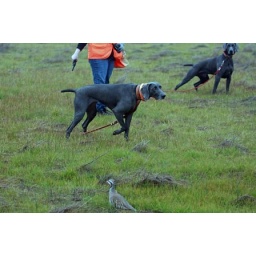
Roxie and Lyric on point. There were two birds walking around, Roxie was pointing one, Lyric pointing the other.Photo by Tate Viehmann